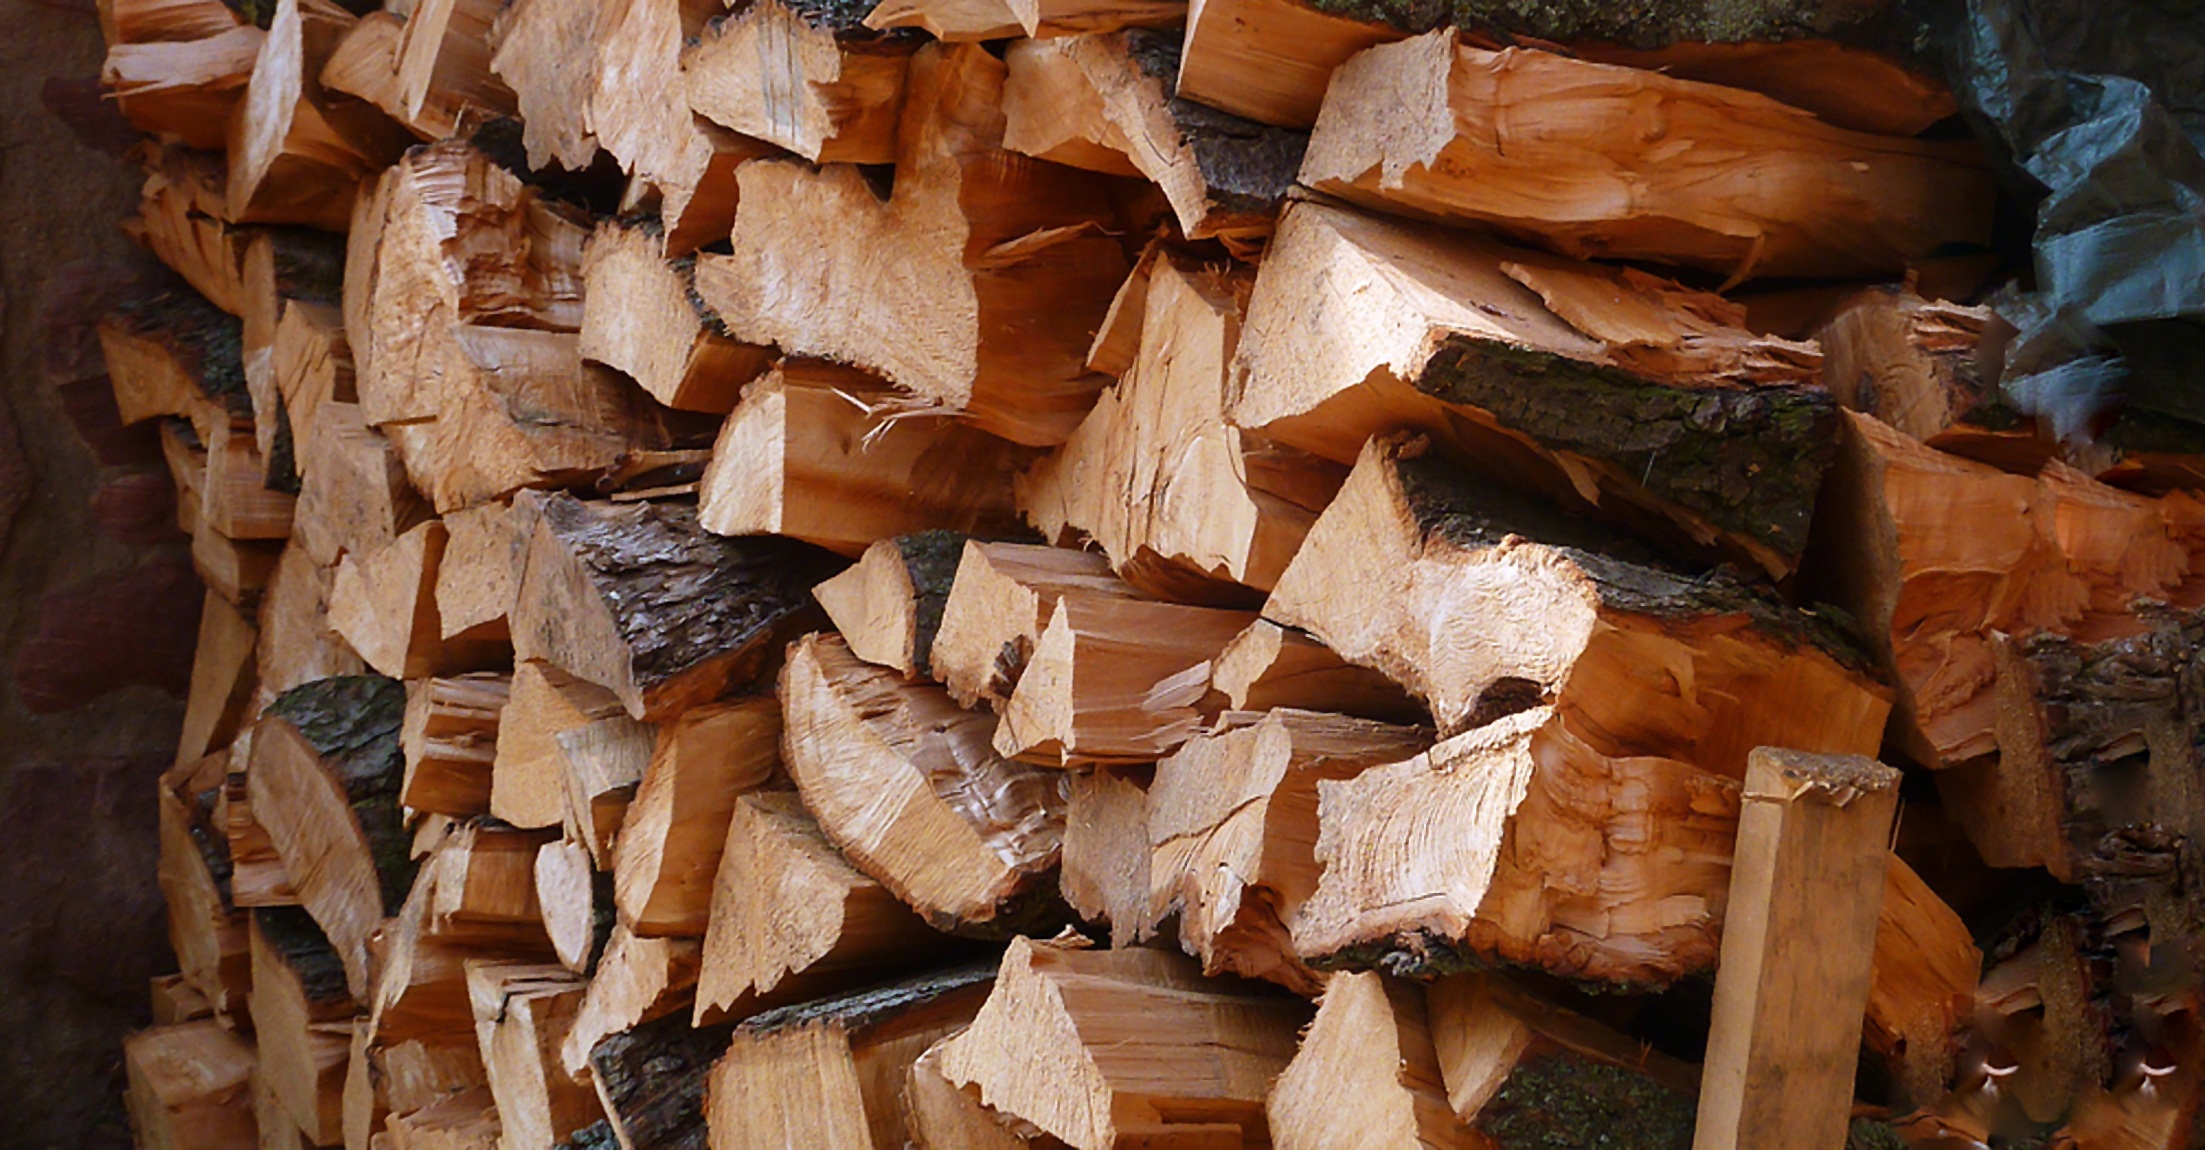
tree, wood, leaf, trunk, log, firewood, stack, lumber, storage, stock, like, timber, carving, scrap, sawed off, stacked up, holzstapel, growing stock